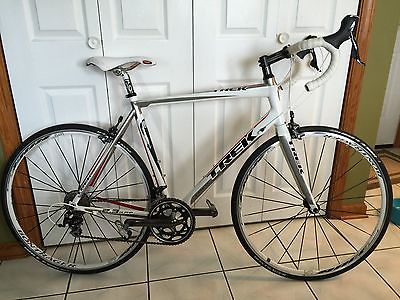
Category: bicycle